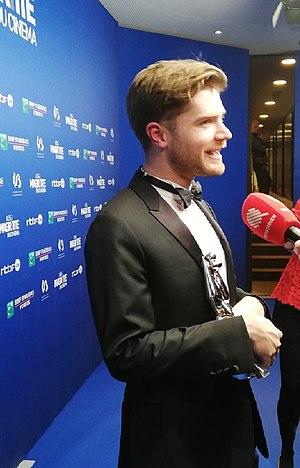
Photo Call Magritte 2019
Lukas Dhont, né en 1991, est un réalisateur et scénariste belge vivant à Gand.